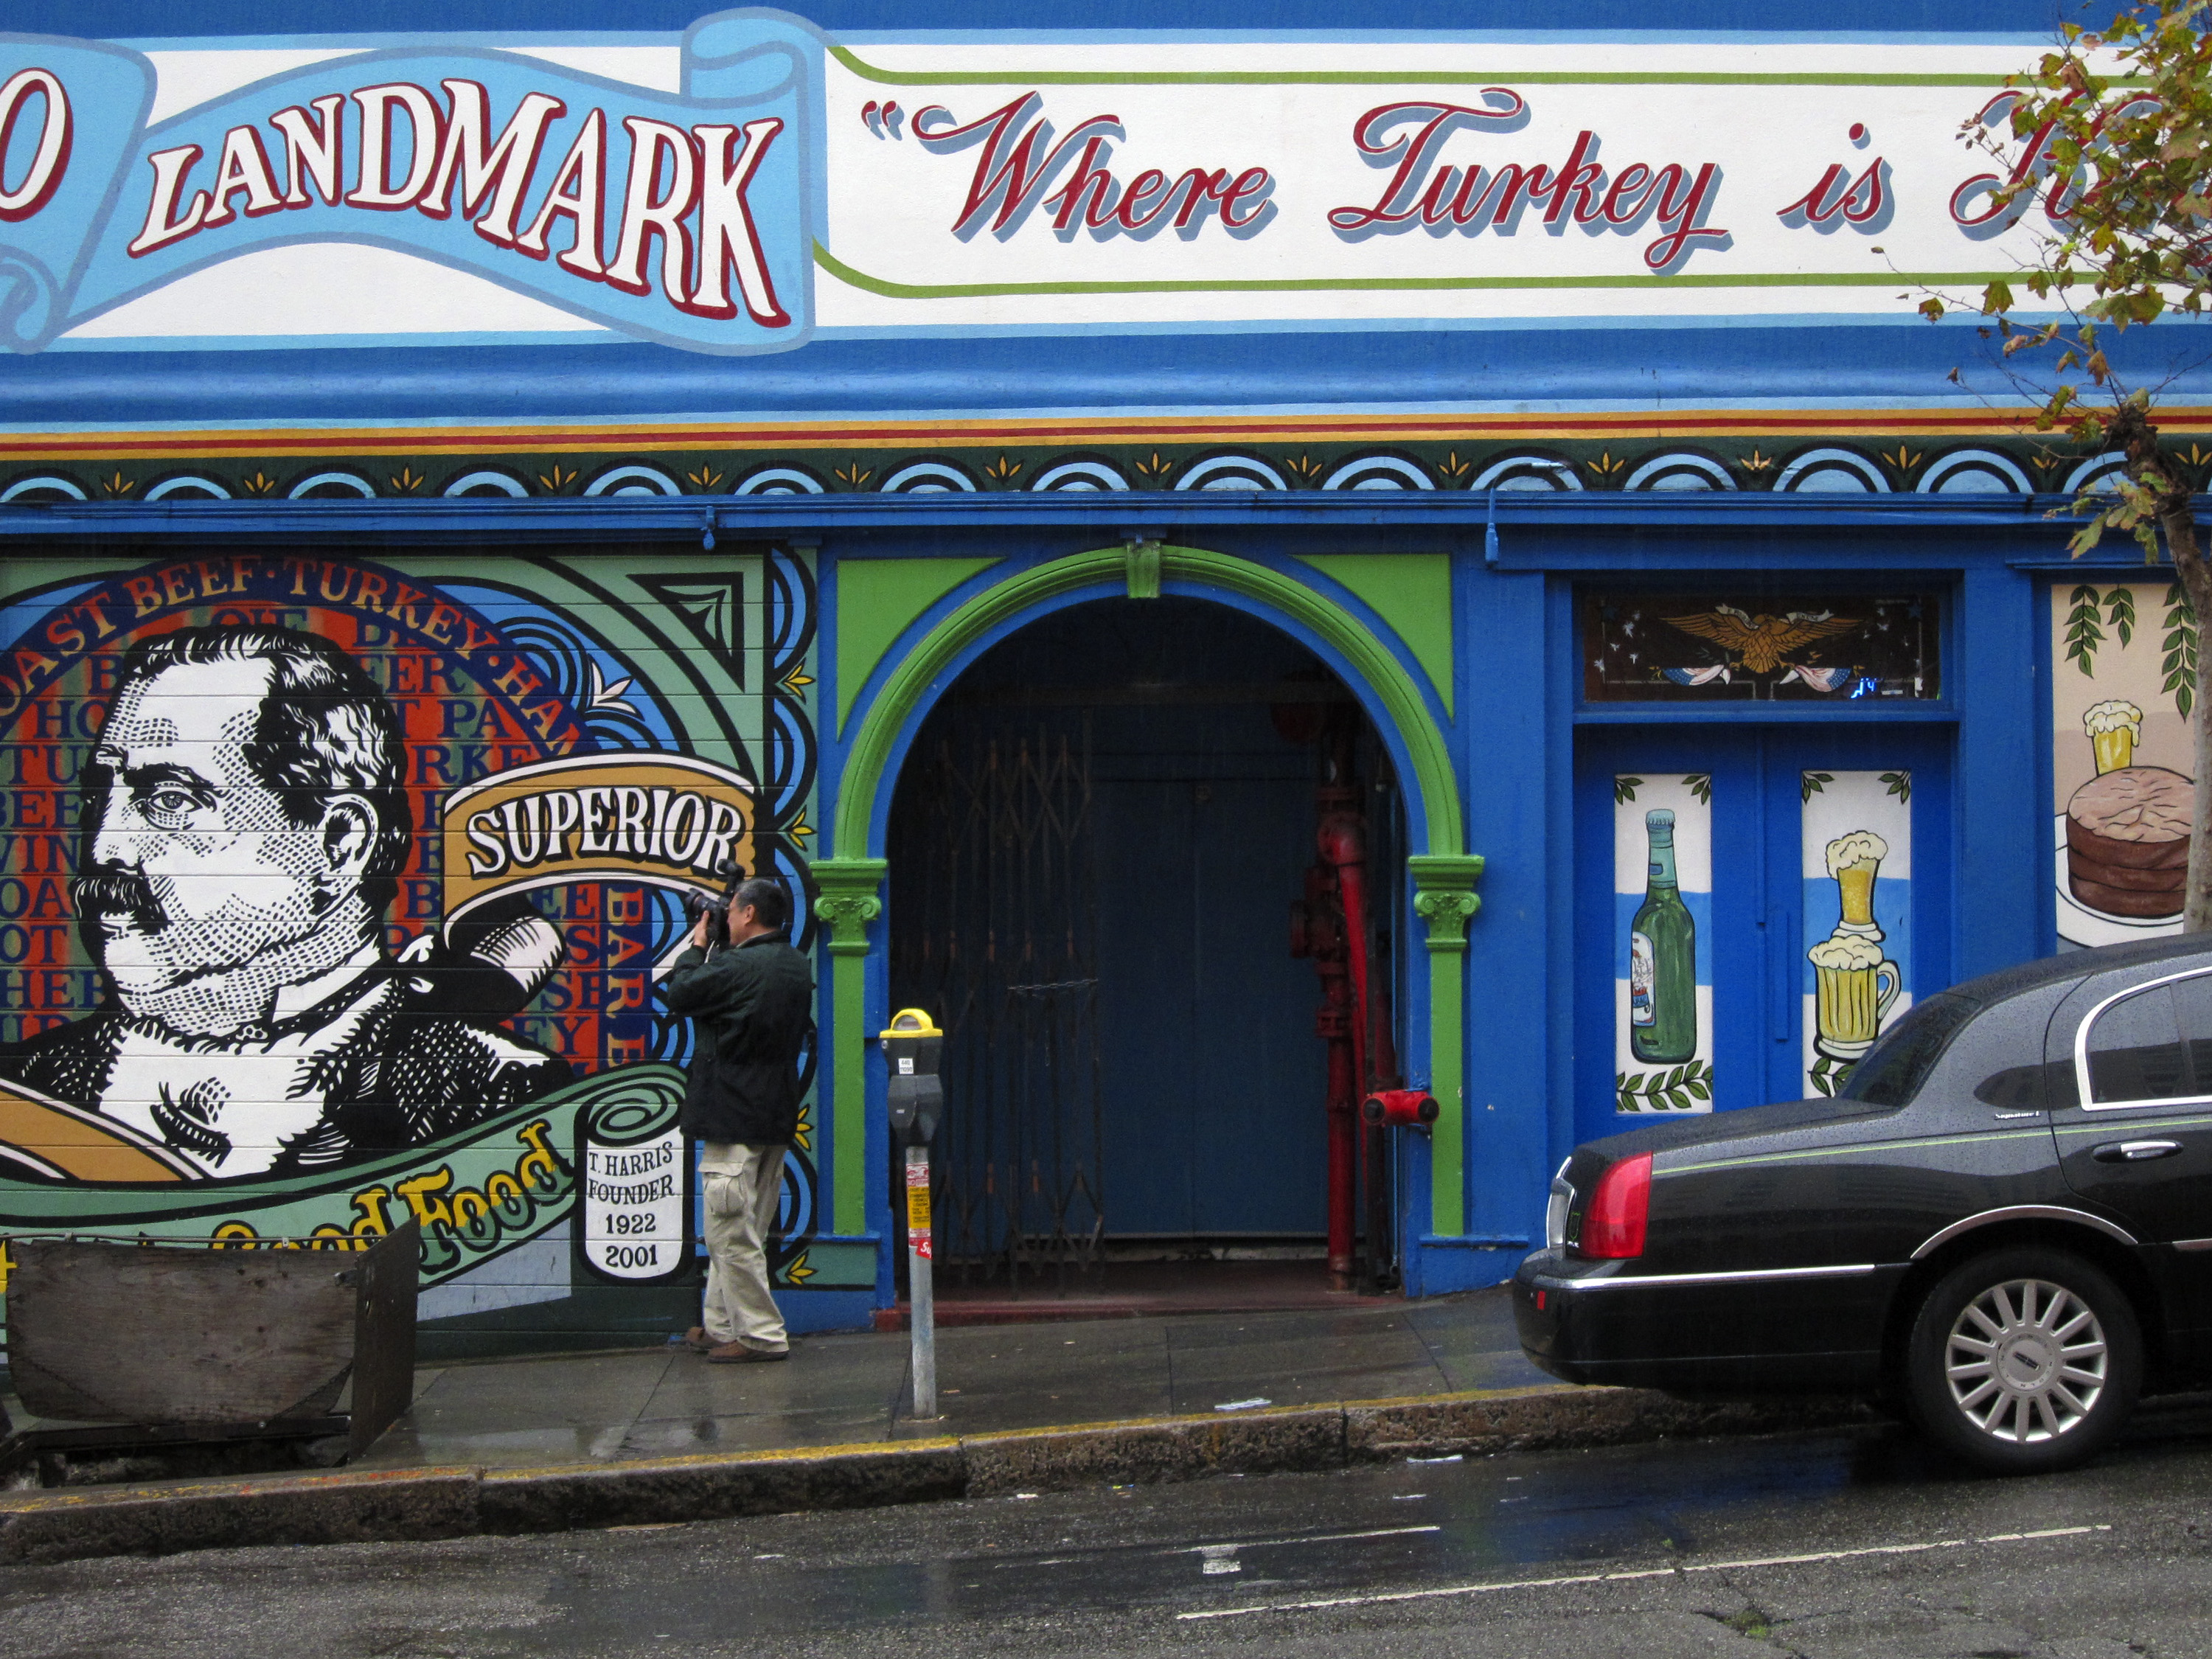
street, california, sanfrancisco